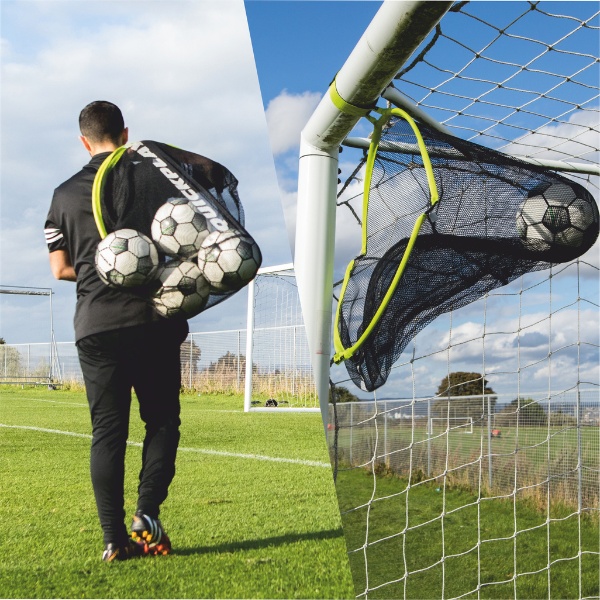
QuickPlay Target Sax 2 in 1 Football Goal Target
The Target Sax is an innovative way to make football training easy and targeted. It is a 2 in 1 and can be used as a football goal target and a ball bag, allowing footballs to be taken to and from training easily, and then improve your shooting accuracy on the training ground. An excellent and sturdy design with a weighted rim and flexible fabric, as well as the ease of attaching it to a goal, makes it perfect for shooting practice. It can also hold 10 balls when used as a bag. A brilliant training aid for young, aspiring footballers in the garden or at the football club.
Brand: QuickPlay
Category: Sporting Goods > Athletics > Soccer > Soccer Goal Accessories > Soccer Goal Targets